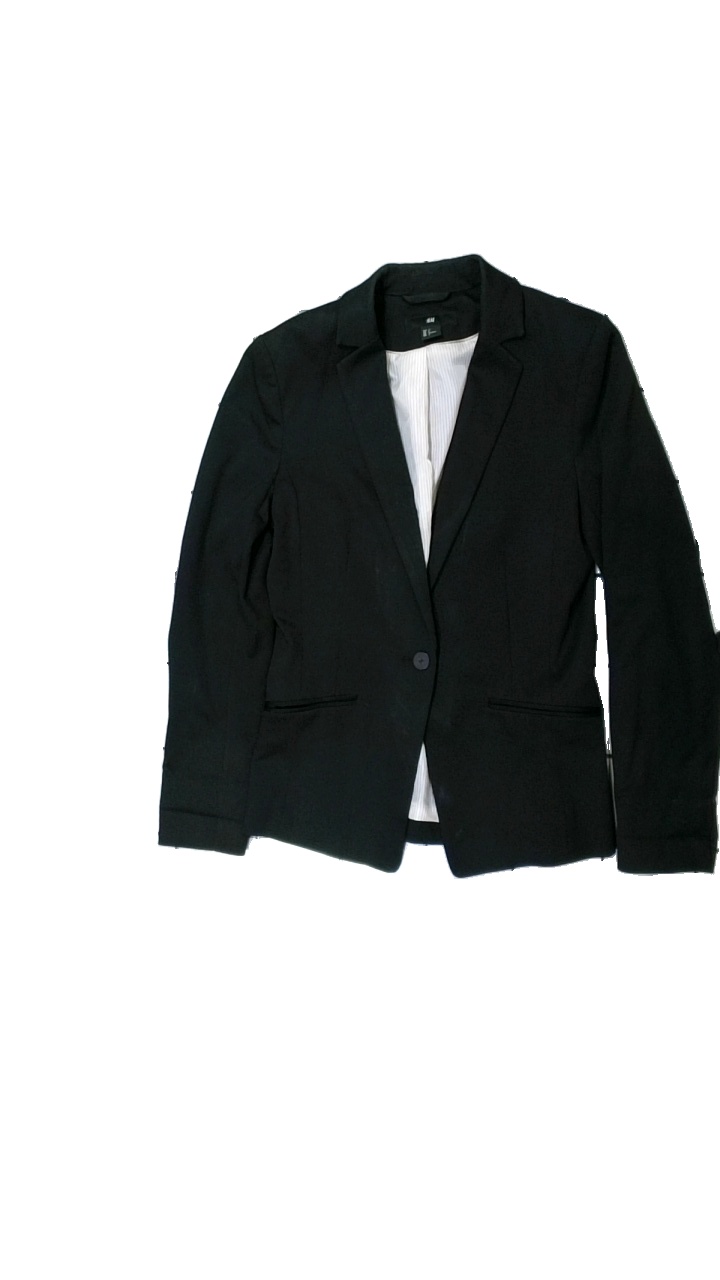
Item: Blazer (Ladies)
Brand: H&m
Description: svart kavaj, fläckar krage och fram
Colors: Black
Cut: Regular
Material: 77% polyester 23% cotton
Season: All
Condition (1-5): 2
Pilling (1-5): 5
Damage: fläck krage
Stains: Major
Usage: Export
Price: <50